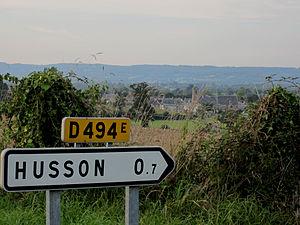
Husson, Manche
Husson est une ancienne commune française, située dans le département de la Manche en région Normandie, devenue le 1ᵉʳ janvier 2016 une commune déléguée au sein de la commune nouvelle du Teilleul.